Kansas City National Security Campus

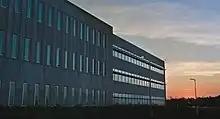
Kansas City National Security Campus, 14520 Botts Road, Kansas City, Missouri

In 2014, the Kansas City Plant moved to the renamed Kansas City National Security Campus, a state-of-art facility including manufacturing, laboratory, office, and warehouse space. The move saves the government about $100 million annually in operating costs and cut energy consumption by more than 50 percent.